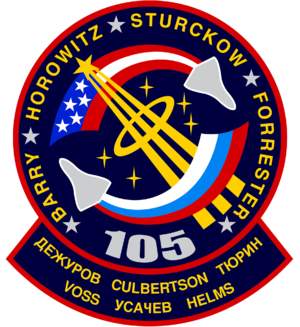
Discovery ou OV-103 est une navette spatiale américaine. Tout comme la navette Endeavour, elle porte le nom d'un des navires de James Cook, cartographe et explorateur anglais.
Ceci est la liste des vols habités vers la Station spatiale internationale.